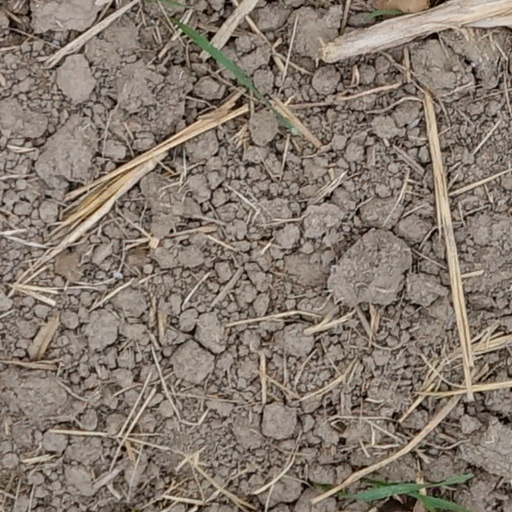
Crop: wheat